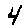
Label: 4